Jade-class aircraft carrier

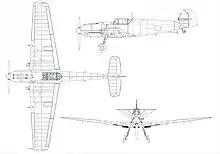
A Bf 109T-1, the type the carriers would have carried

As converted, the ships were to be armed with several anti-aircraft guns. The heavy anti-aircraft battery consisted of eight SK C/33 guns in twin mountings. The mounts were the Dopp LC/31 type, originally designed for earlier SK C/31 guns. The LC/31 mounting was triaxially stabilized and capable of elevating to 80°. This enabled the guns to engage targets up to a ceiling of . Against surface targets, the guns had a maximum range of . The guns fired fixed ammunition weighing ; the guns could fire HE and HE incendiary rounds, as well as illumination shells. The two guns were supplied with a total of 3,200 rounds of ammunition.